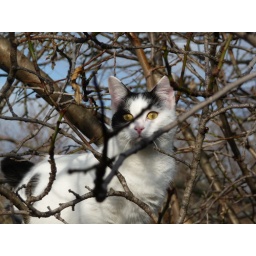
playing in a tree behind our house